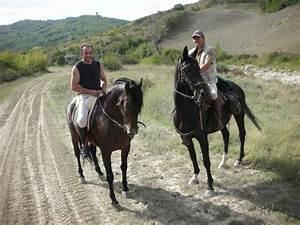
horse